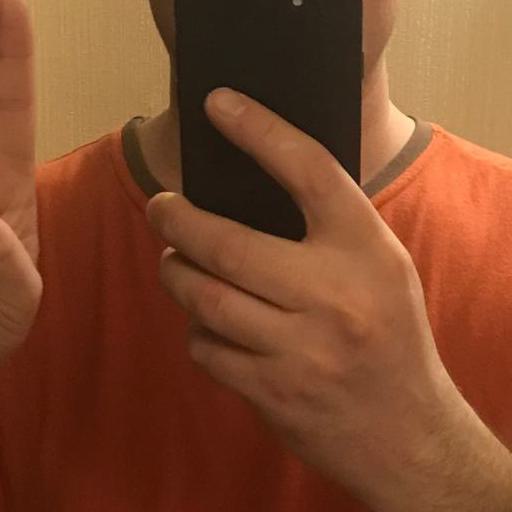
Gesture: no_gesture